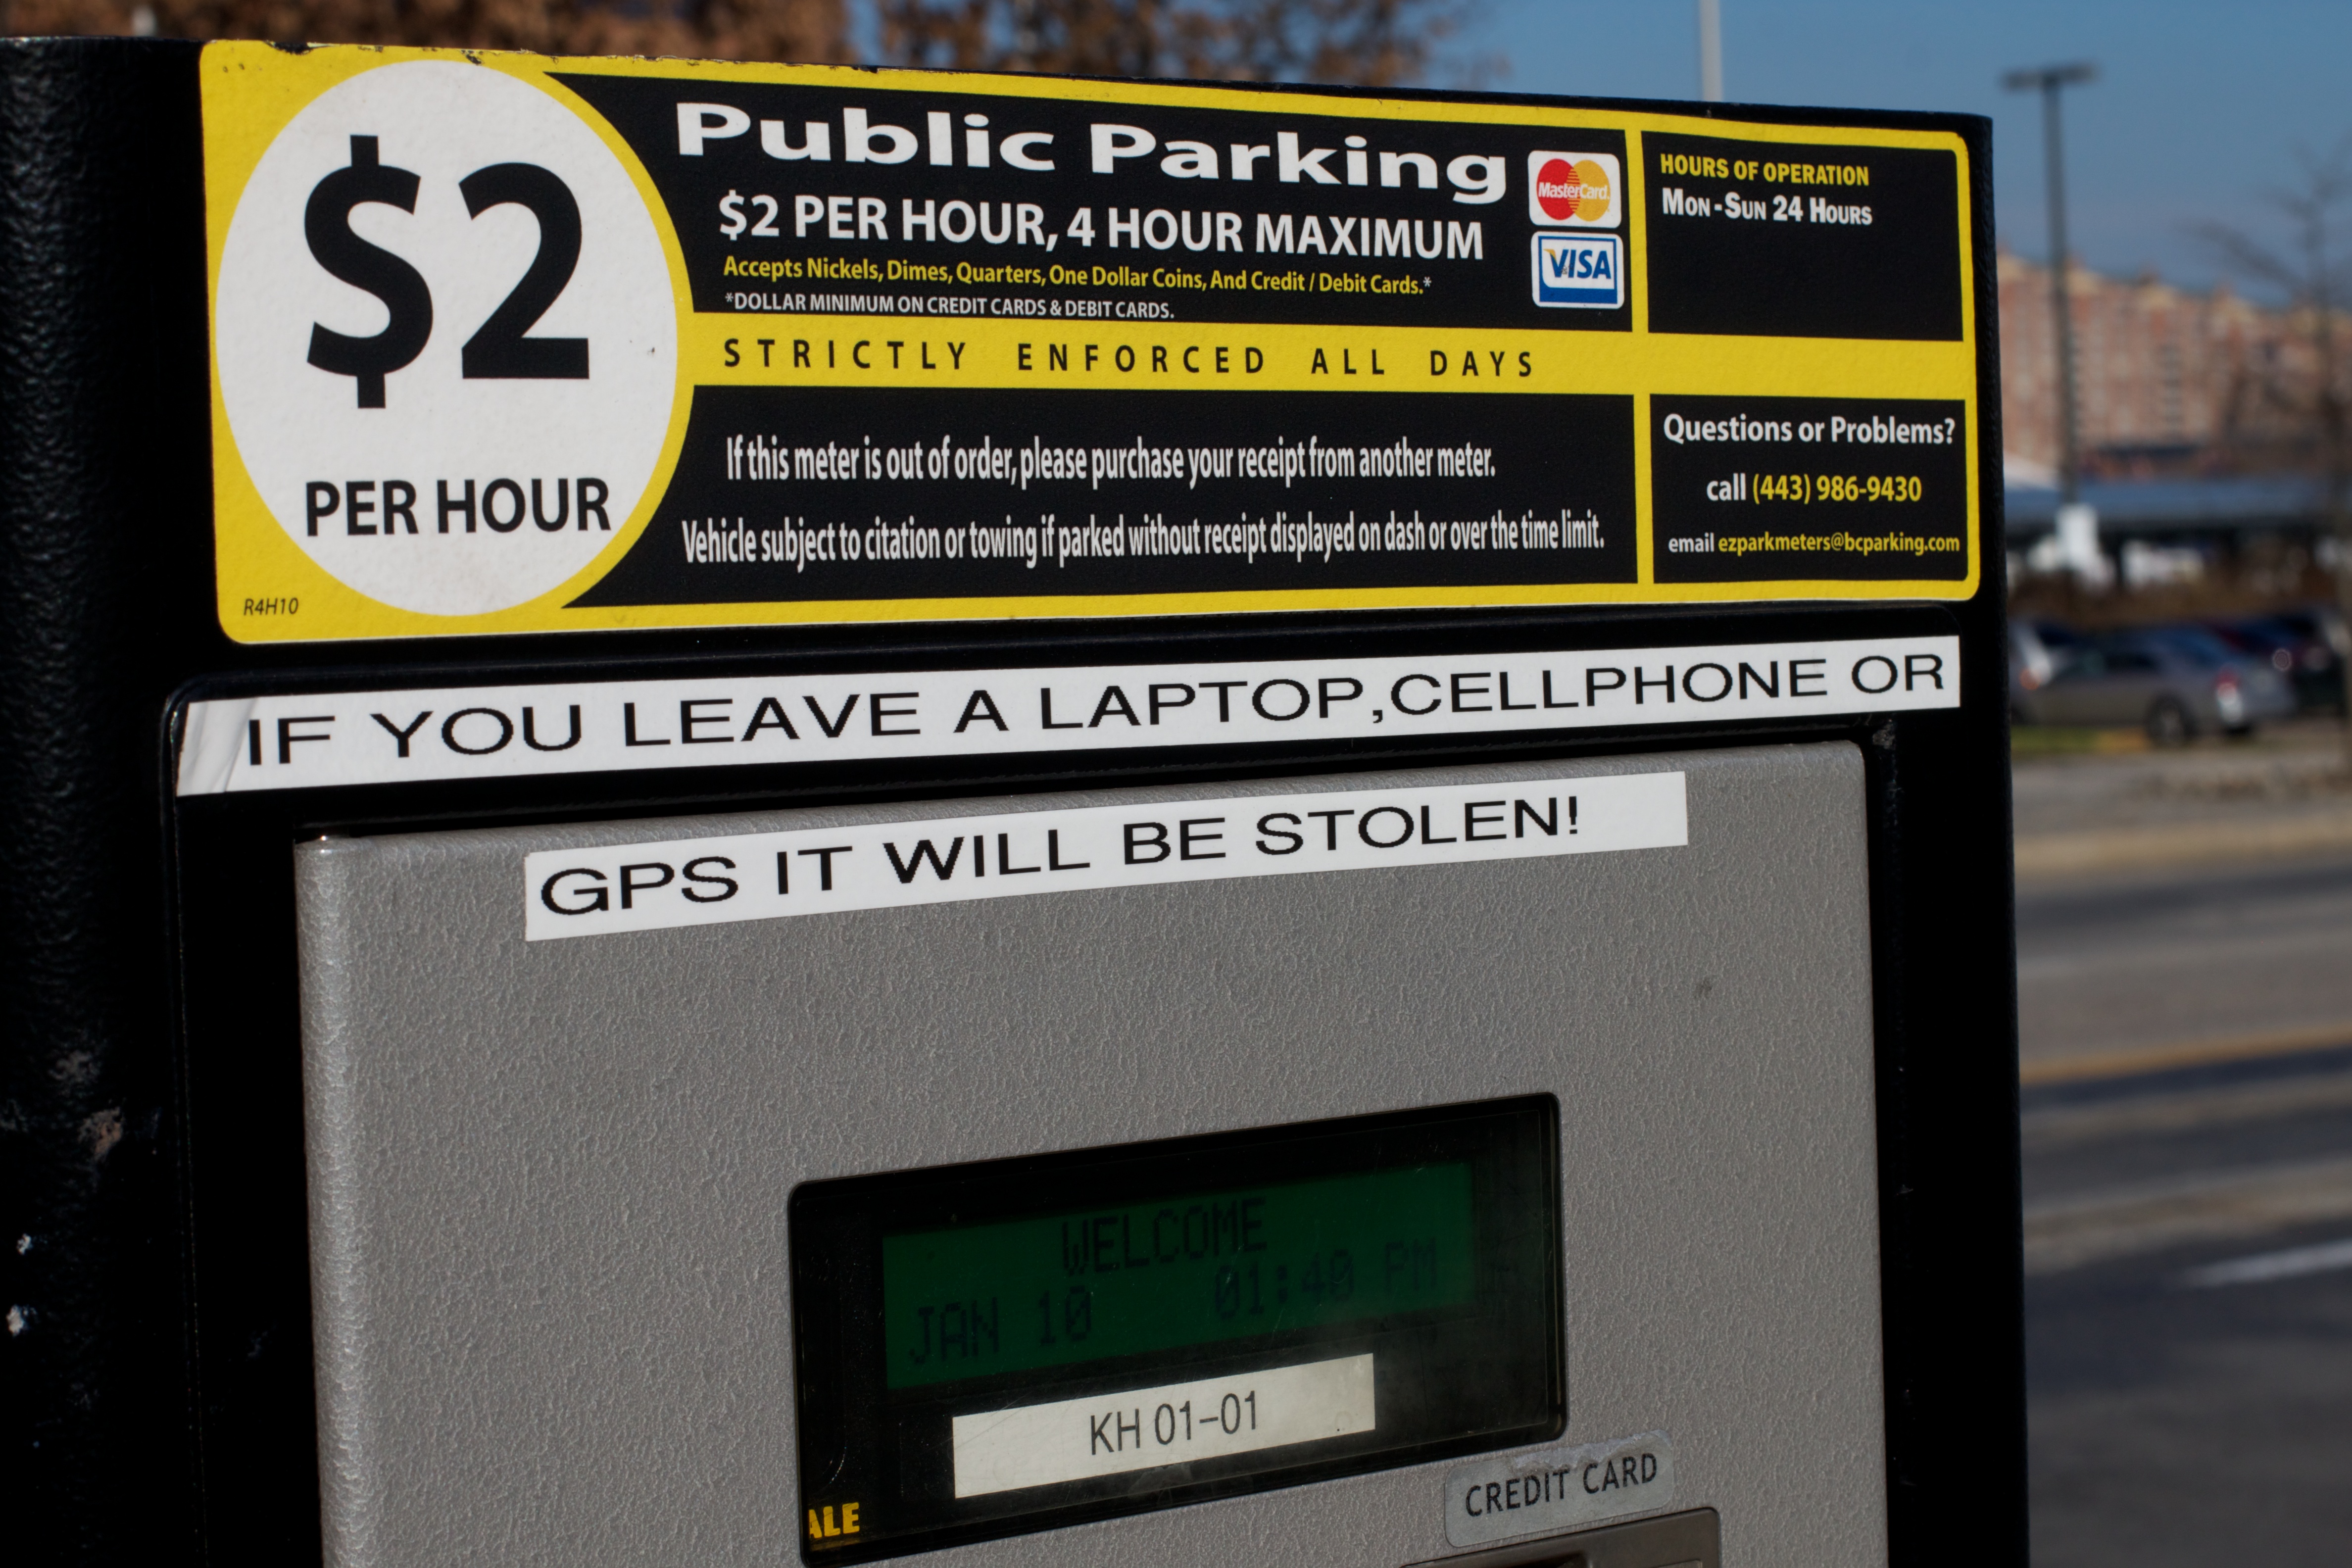
advertising, sign, signage, electronics, scoreboard, personal computer hardware, display device, vehicle registration plate